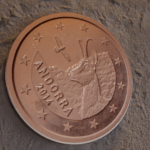
Coin value: 1cent
Country: ad
Edition: standard